Meihuaquan

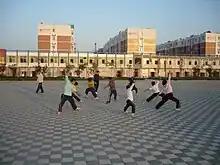
Pingxiang: Group Meihuaquan practise, Shunshi

There are many Meihuaquan that have same origins: Ganzhi Wushi Meihuazhuang, Baijiazhi Meihuaquan, Luodi Meihuaquan, Wuzi Meihuaquan, Leijia Meihuaquan, etc. There are various traditions regarding the foundation of this style; it is said that Meihuaquan has no single founder.